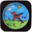
Label: clock